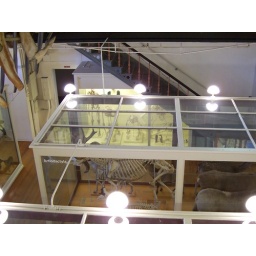
The animals were in small glass cases through which you could look very closely.